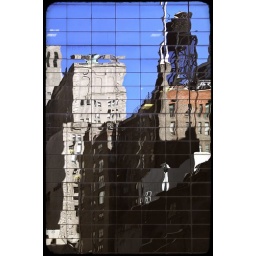
A sweet day of sudden spring, and in the glass the buildings dance.